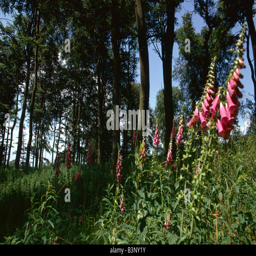
wild flowers grow in the shade